Colomba (1918 film)

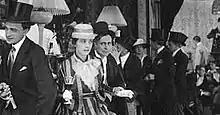

Colomba is a 1918 German silent drama film directed by Arzén von Cserépy and starring Erna Morena, Werner Krauss and Conrad Veidt. It is now considered a lost film.